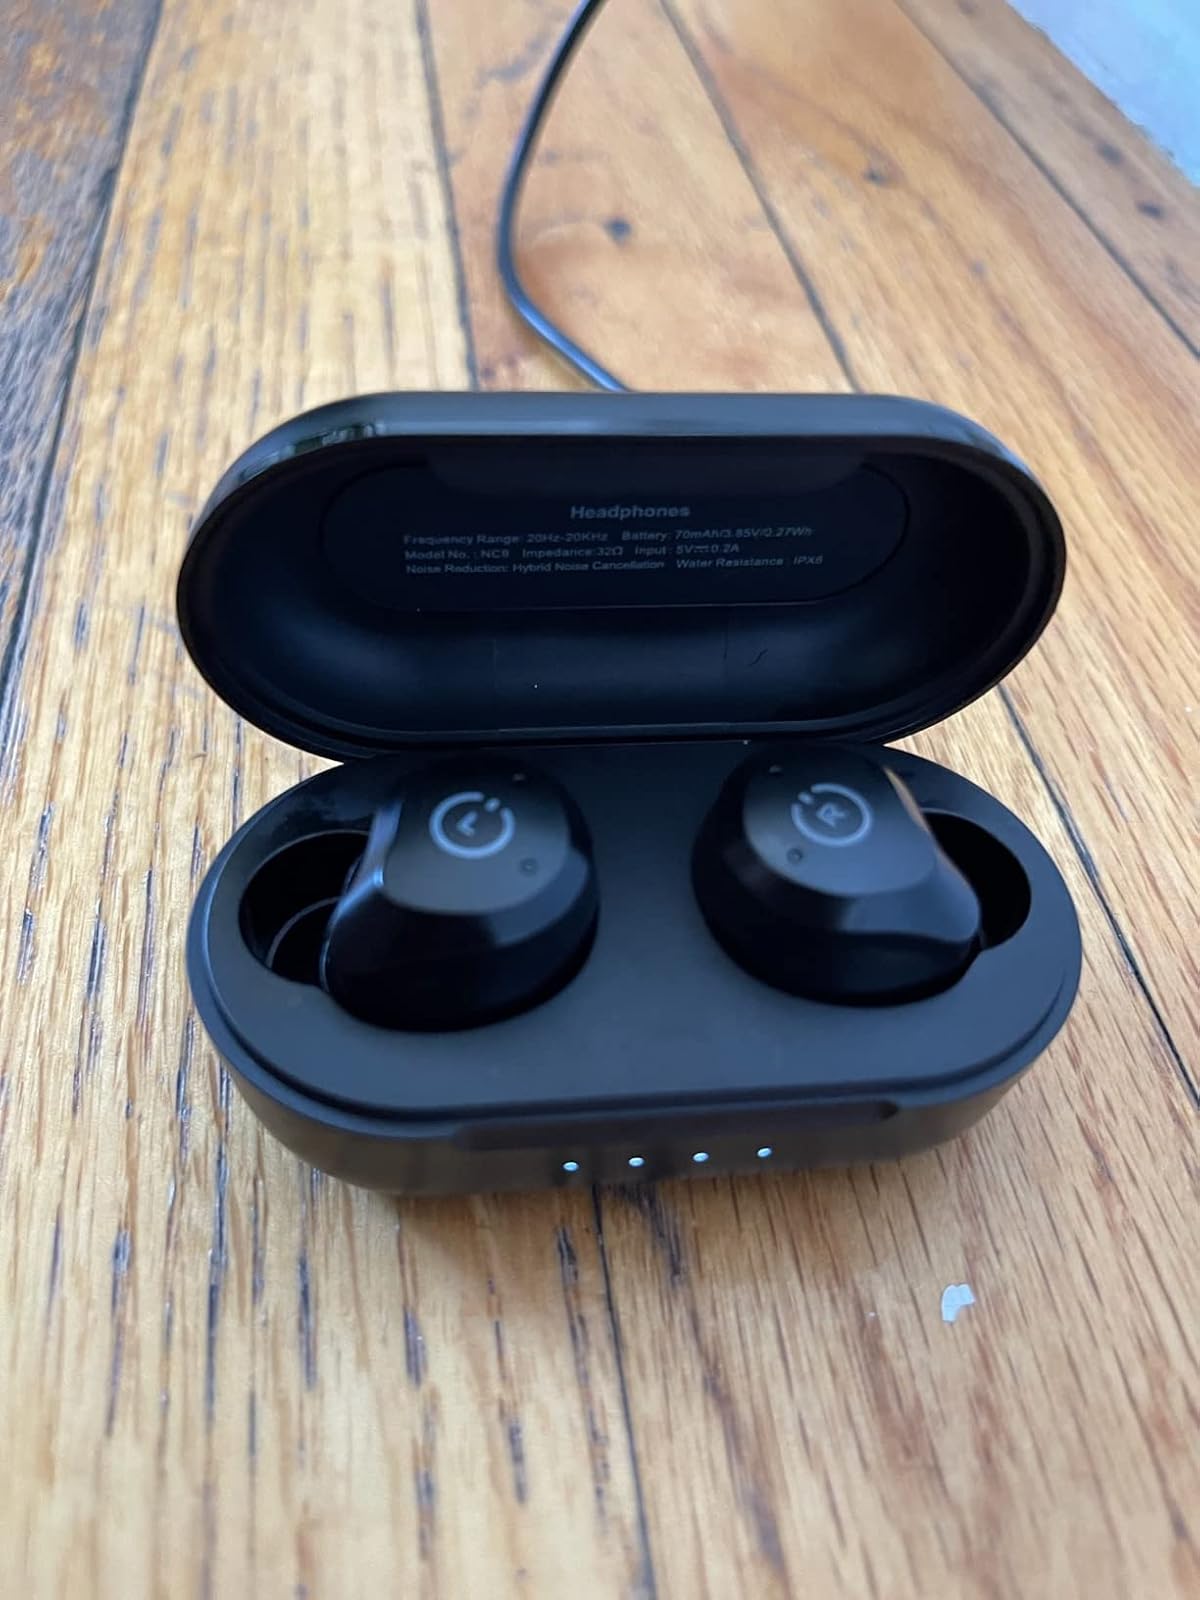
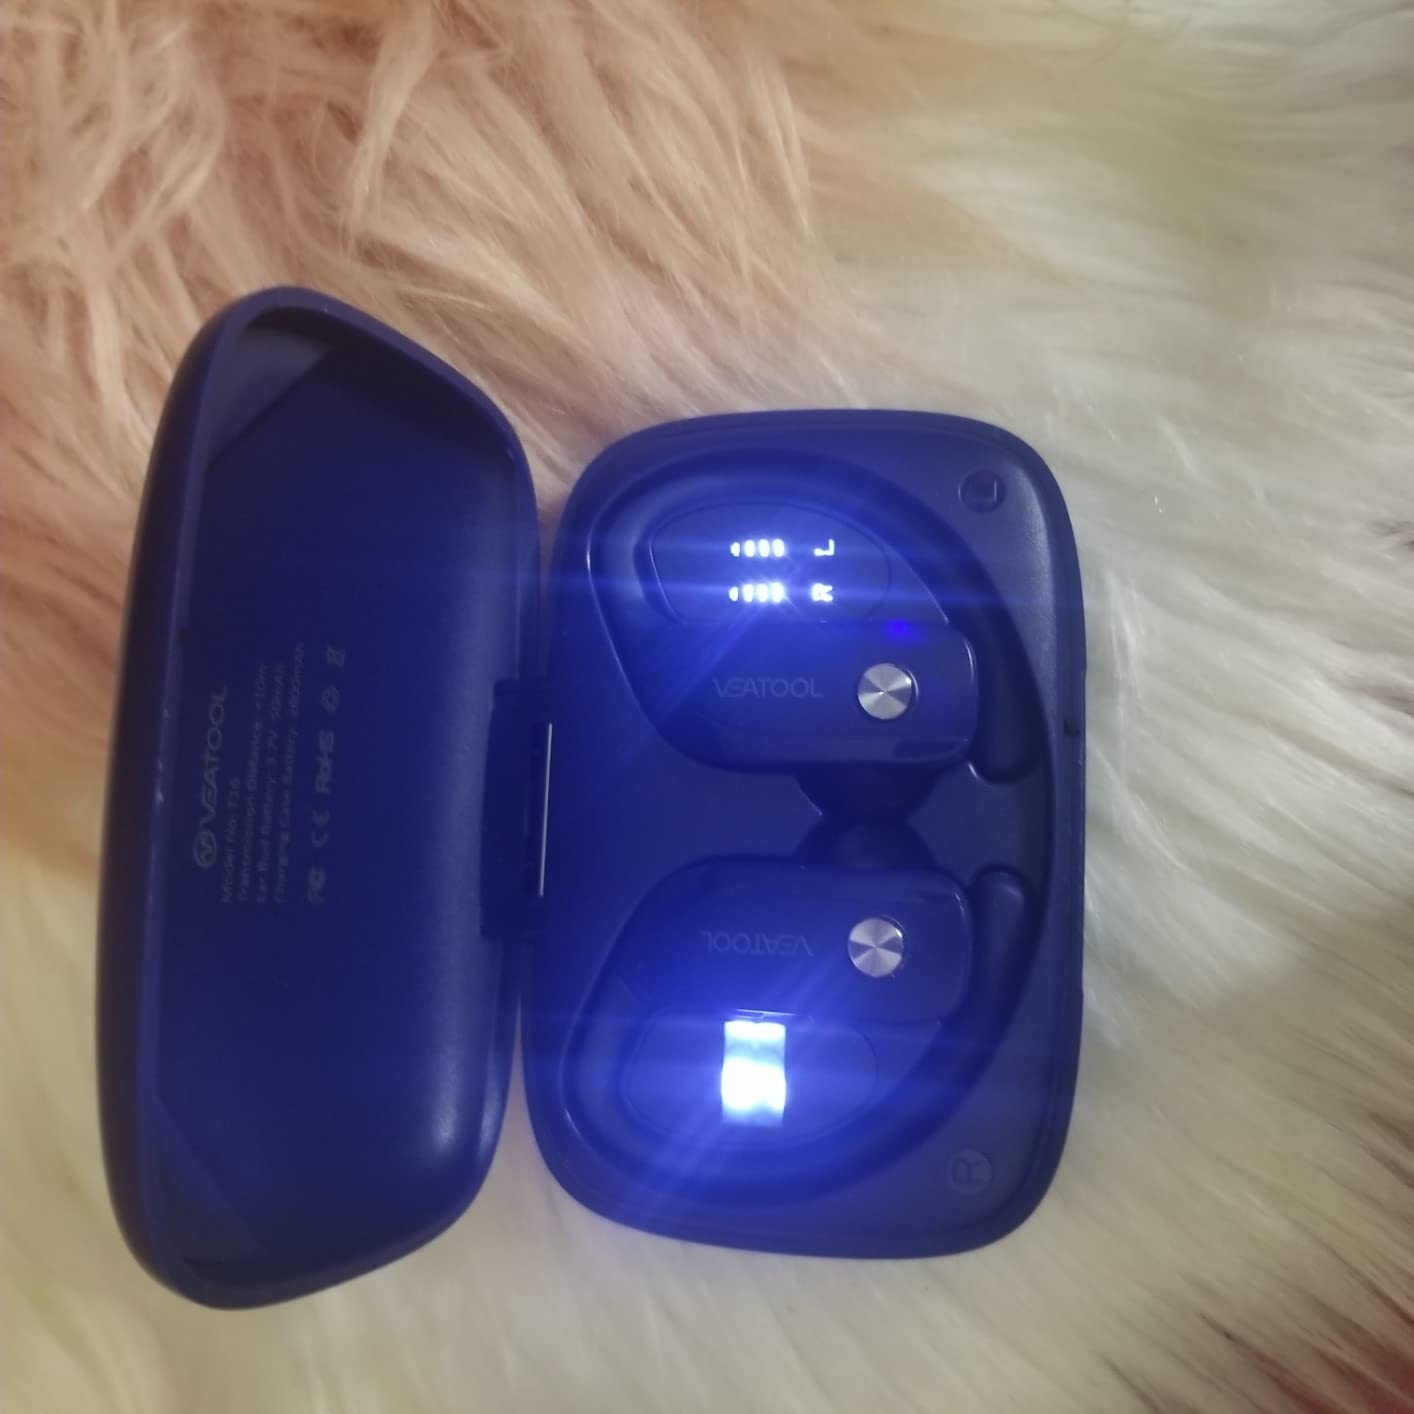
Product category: earbuds
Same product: no